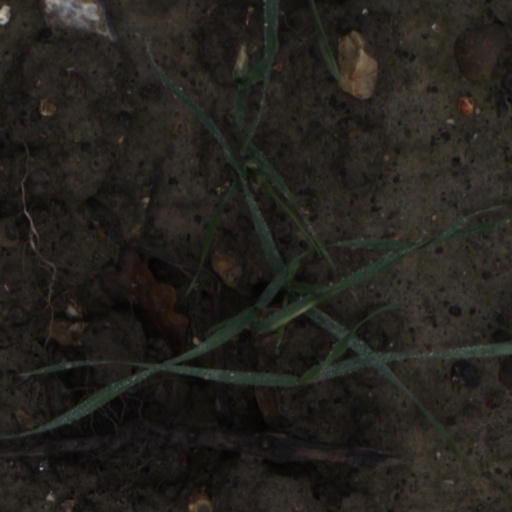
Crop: wheat